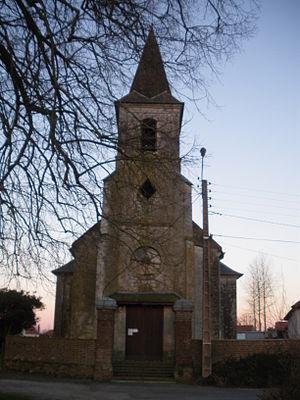
Vue de l'église Saint-François d'Assise de Chériennes.
Chériennes est une commune française située dans le département du Pas-de-Calais en région Hauts-de-France.